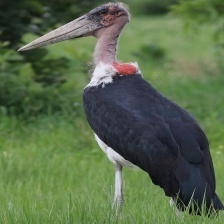
Species: MARABOU STORK
Scientific name: LEPTOPTILOS CRUMENIFER
ImageNet parent category: white_stork